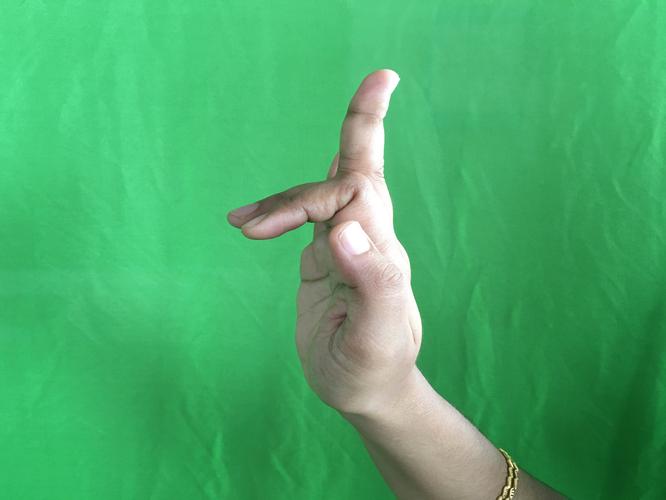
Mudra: Shukatundam
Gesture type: single_hand